Praça Luís de Camões

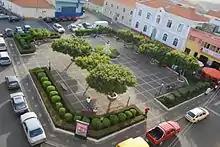

Praça Luís de Camões (also known as "Praça António Lereno", formerly "Pracinha da Escola Grande") is the second main square of the capital city of Praia, Cape Verde. It is located between Rua Serpa Pinto and Avenida Andrade Corvo in the eastern part of the Plateau, the historical city centre of Praia. The square is named after the 16th century Portuguese writer Luís de Camões.